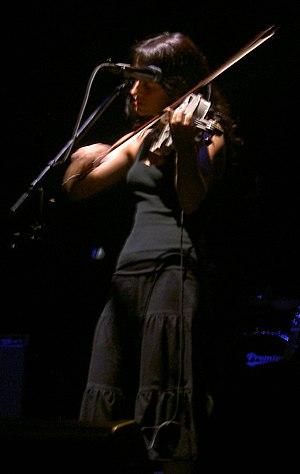
Tracy Bonham est une chanteuse américaine, née le 16 mars 1967 à Boston dans le Massachusetts.